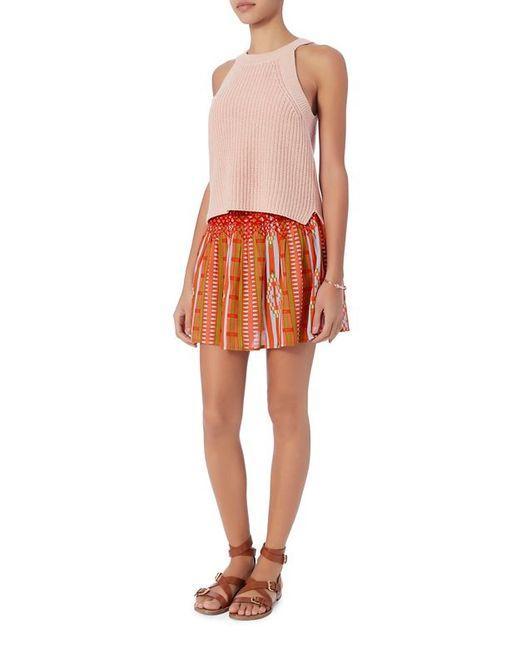
Leinen Utility Minirock für Damen